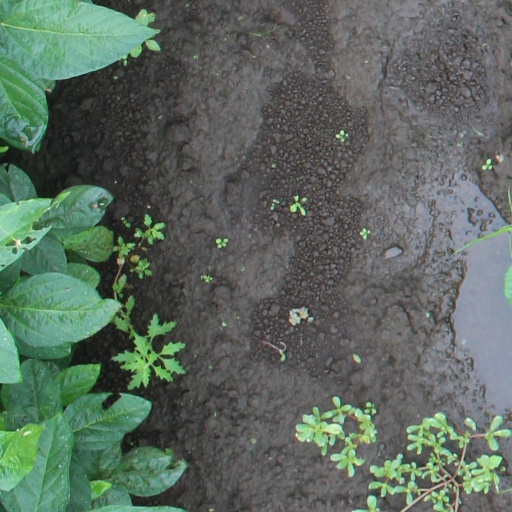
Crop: soybean